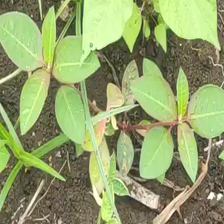
Weed species: Moti_dudhi(Euphorbia_geneculata_L)